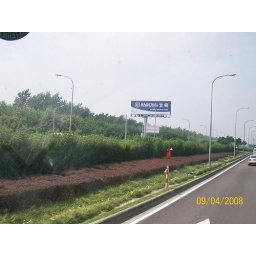
beautiful plants in the middle of the road